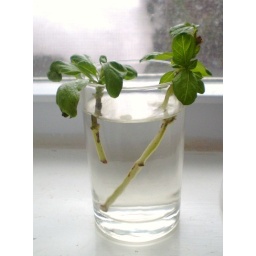
basil in water cup